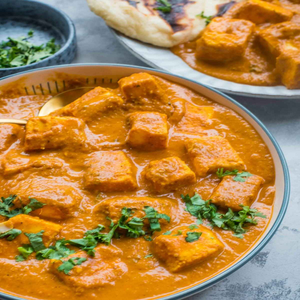
Dish: paneer